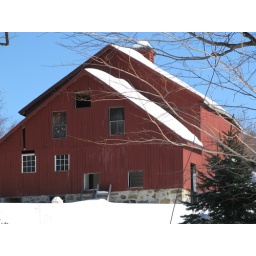
Red barn near the road